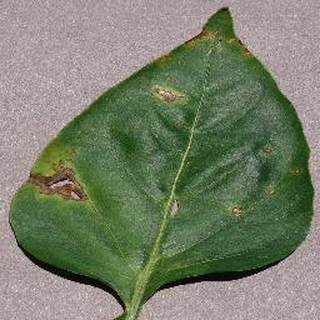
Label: bell_pepper_bacterial_spot